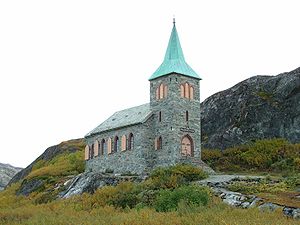
Grense Jakobselv
Kapellet
Grense Jakobselv er en bebyggelse i Sør-Varanger kommune i Troms og Finnmark fylke i Norge. Den ligger i et lille dalstrøg hvor Jakobselv løber ud i Varangerfjorden. Elven markerer grænsen til Rusland. Tidligere var der permanent bosættelse i dalen, men denne blev fraflyttet i slutningen af 1970'erne/først i 1980'erne. Forsvaret har sin nordligste grænsestation i Grense Jakobselv.